James Murray (physician)

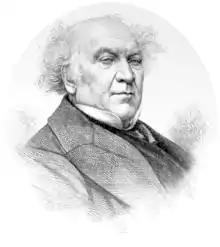
Sir James Murray

Sir James Murray (1788–1871) was an Irish physician, whose research into digestion led to his discovery of the stomach aid Milk of Magnesia in 1809. He later studied in electrotherapy and led the research into the causes of cholera and other epidemics as a result of exposure to natural electricity. He was the first physician to recommend the breathing in of iodine in water vapour for respiratory diseases.